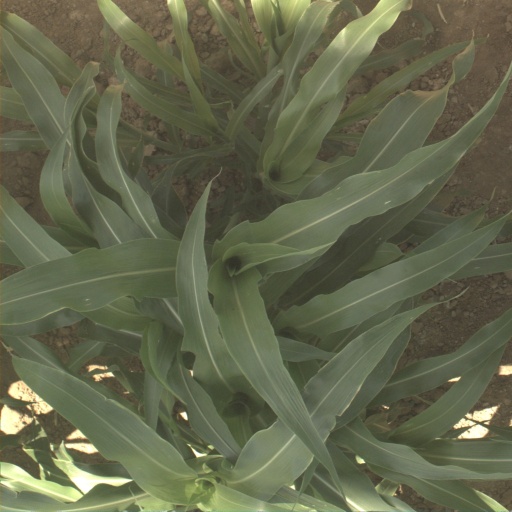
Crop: sorghum